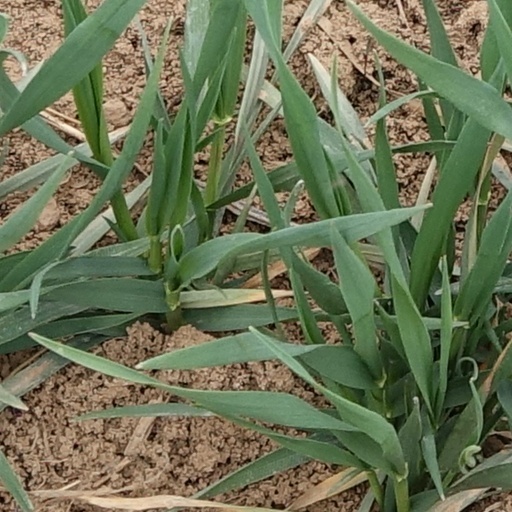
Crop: wheat